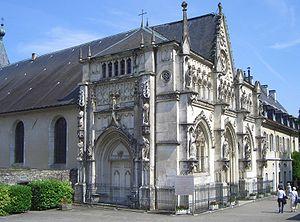
Abbaye royale de Hautecombe sur les bords du lac du Bourget (Savoie, France).
L'abbaye royale d'Hautecombe est une abbaye en activité située dans la commune de Saint-Pierre-de-Curtille sur la rive occidentale du lac du Bourget, en Savoie. Elle a été fondée en 1125 par Amédée de Lausanne, avec l'aide du comte Amédée III de Savoie et l'appui de Bernard de Clairvaux, et construite durant le XIIᵉ siècle par des moines cisterciens. Elle est particulièrement connue pour être la nécropole de la Maison de Savoie puis de quelques-uns des rois et reines d'Italie.
Ernesto Melano et en français Ernest Mélano est un architecte italien et un ingénieur civil sarde de la cour de Turin, qui occupa le poste de premier architecte de sa majesté Charles-Albert de Sardaigne. Celui-ci lui confia plusieurs travaux de construction ou de rénovation de châteaux, monuments religieux ou sanctuaires.
La période médiévale en Savoie s'étend de la concession de la Sapaudie ou Sapaudia au peuple germain des Burgondes, au Vᵉ siècle, en passant la Saboia des Carolingiens jusqu'à l'apparition d'un comté de Savoie au XIᵉ siècle, qui devient duché en 1416, considéré comme l'apogée du territoire savoyard. Cette période est marquée par l'intégration, en 1032, des territoires de la Sapaudia dans le Saint-Empire romain germanique, et à l'affirmation féodale sur ces terres, avec la naissance de grandes maisons seigneuriales.